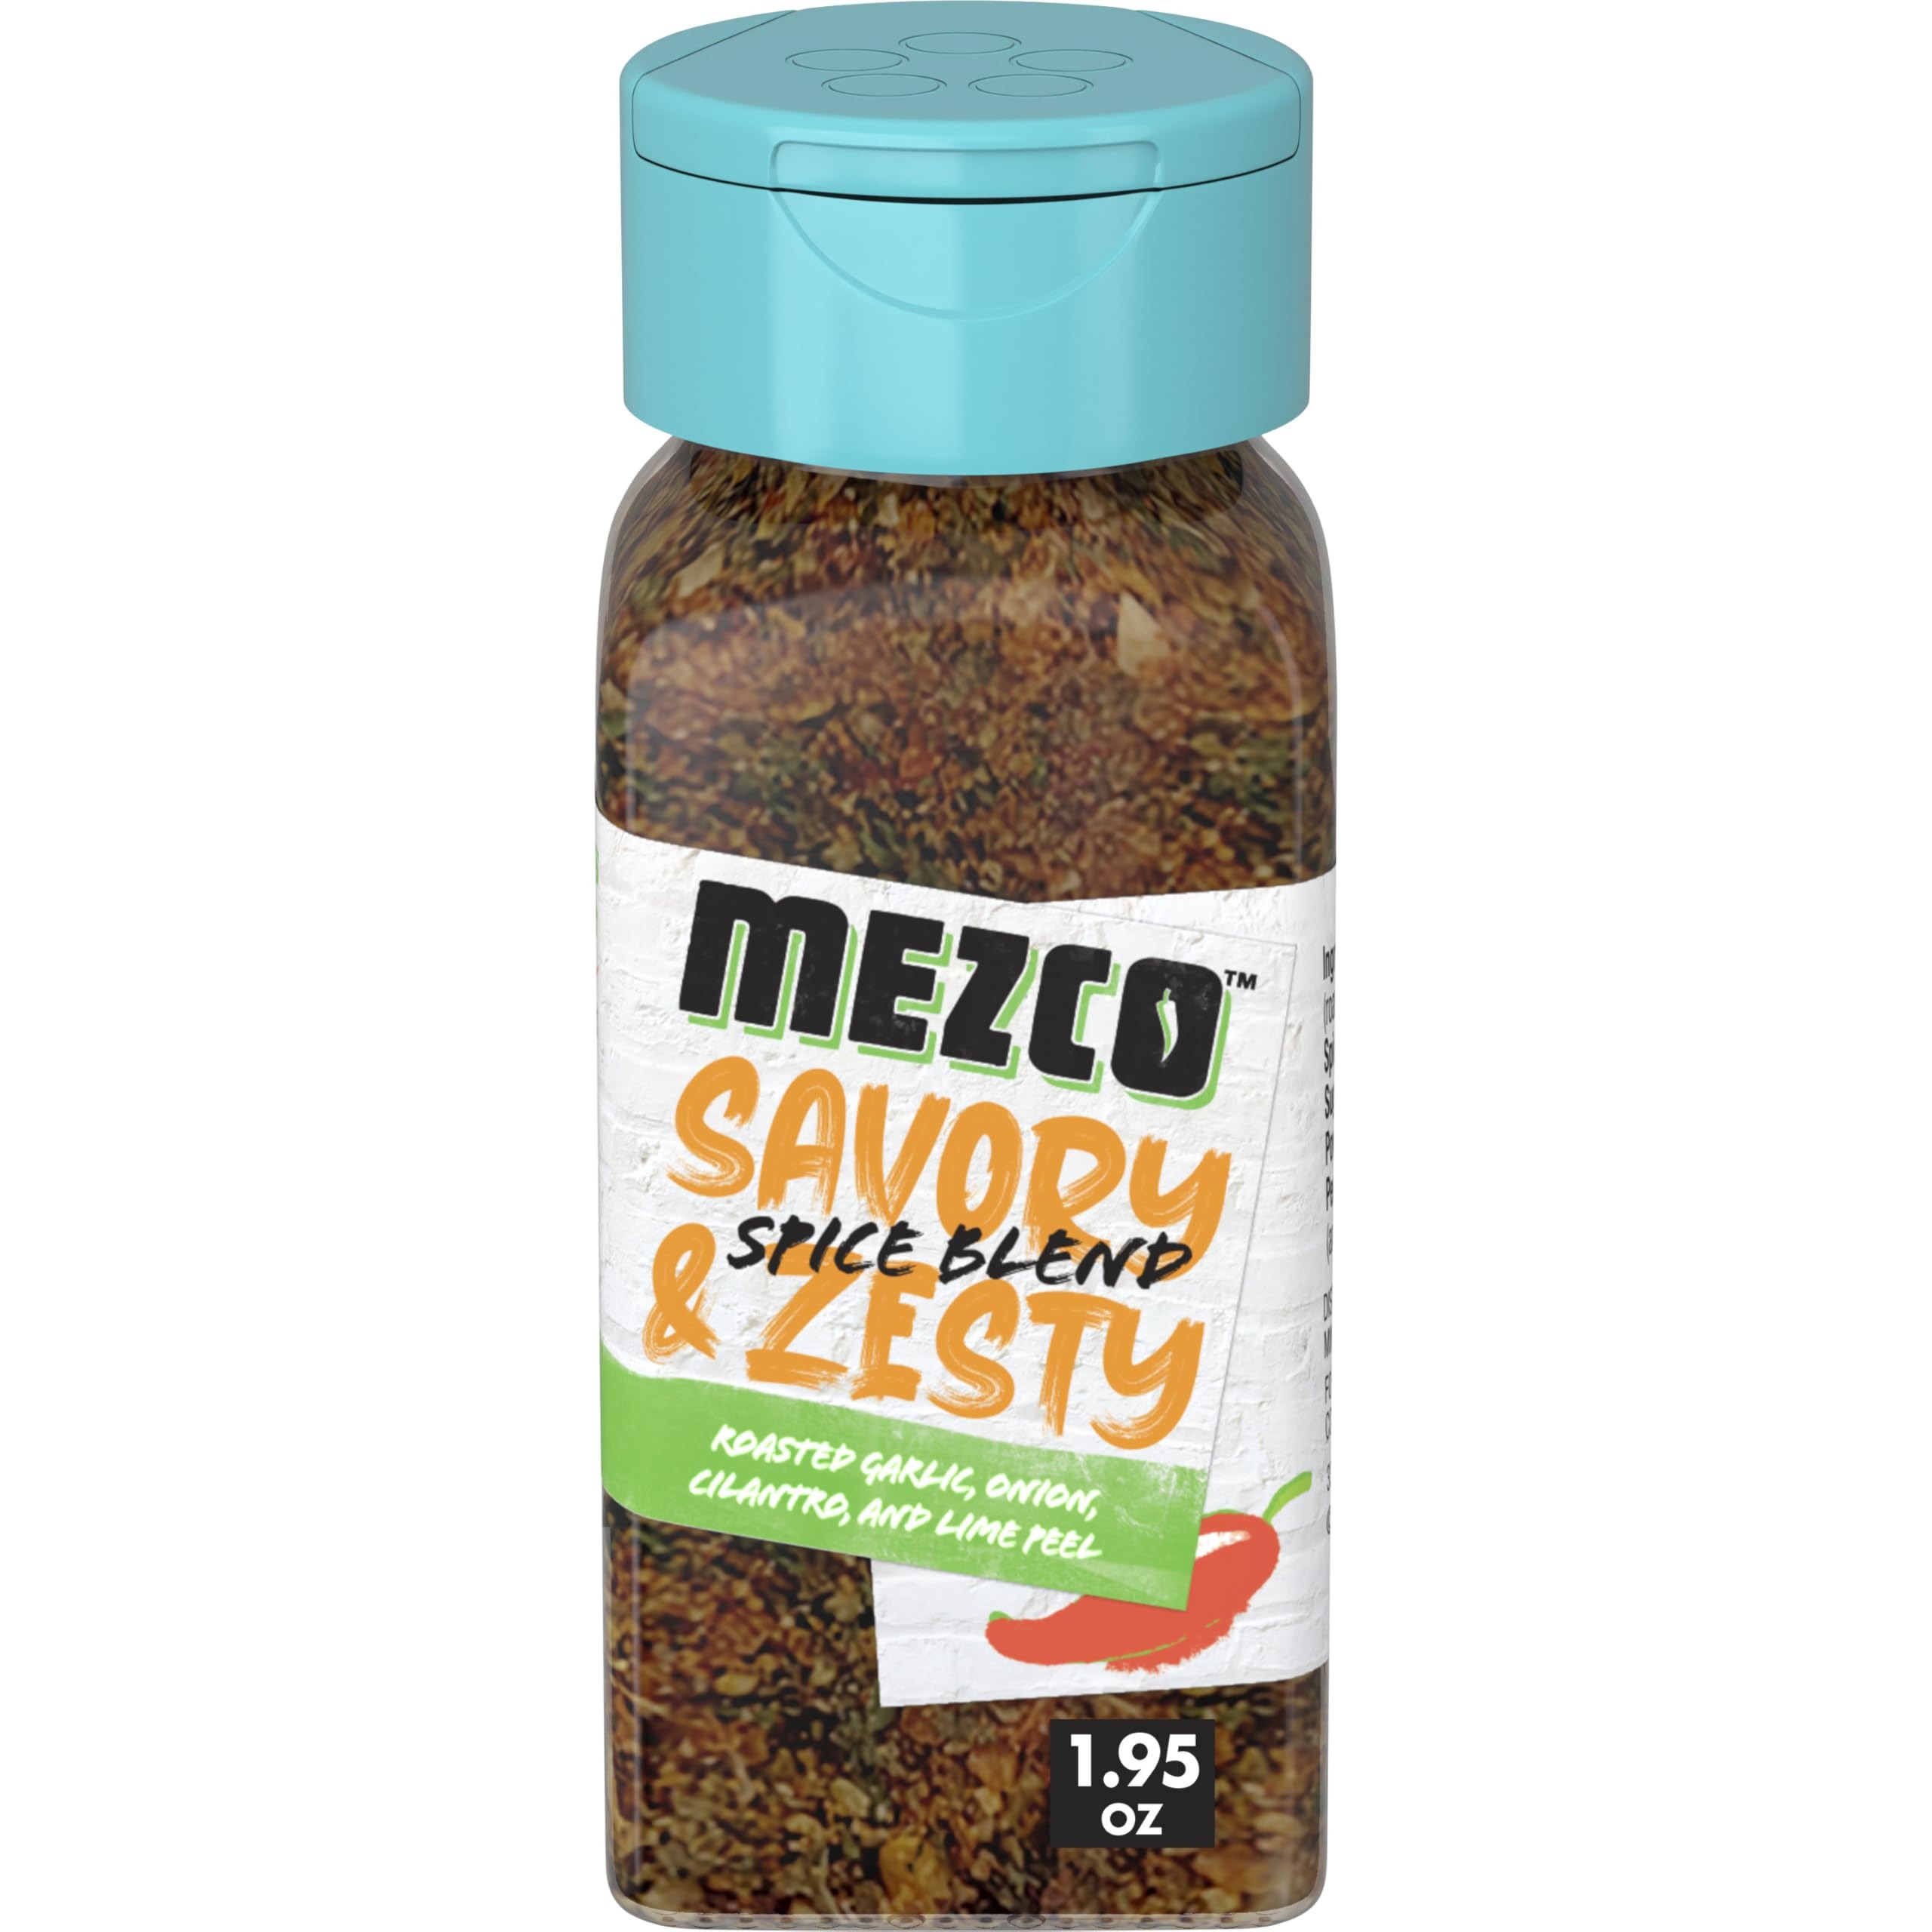
Item Name: Mezco Spice Blend, Savory and Zesty, Meal Prep Seasoning, 1.95 oz
Bullet Point 1: FLAVOR FORWARD: A lively flavor combination of roasted garlic, onion, cilantro, and lime peel; Brings a kick of Mexican style flavor with bright citrus flavors and savory notes to appetizers, entrees, and side dishes
Bullet Point 2: ELEVATES THE EVERYDAY: Use it to season meat, seafood, or rice dishes; Shake up family recipes like salsa and vinaigrette
Bullet Point 3: QUICK AND EASY: Inspired by the regional flavors of Mexico and the energy of Mexico City, Mezco meal shortcuts are designed to give you all the flavor, none of the frills
Bullet Point 4: ENDLESS INSPIRATION: Perfect for exploring exciting tastes for your family table, expressing yourself through flavorful creations, or adding your own unique spin to dishes
Bullet Point 5: CONTAINS: One 1.95 bottle of Mezco Savory and Zesty Spice Blend
Value: 1.95
Unit: Ounce

Price: 9.99